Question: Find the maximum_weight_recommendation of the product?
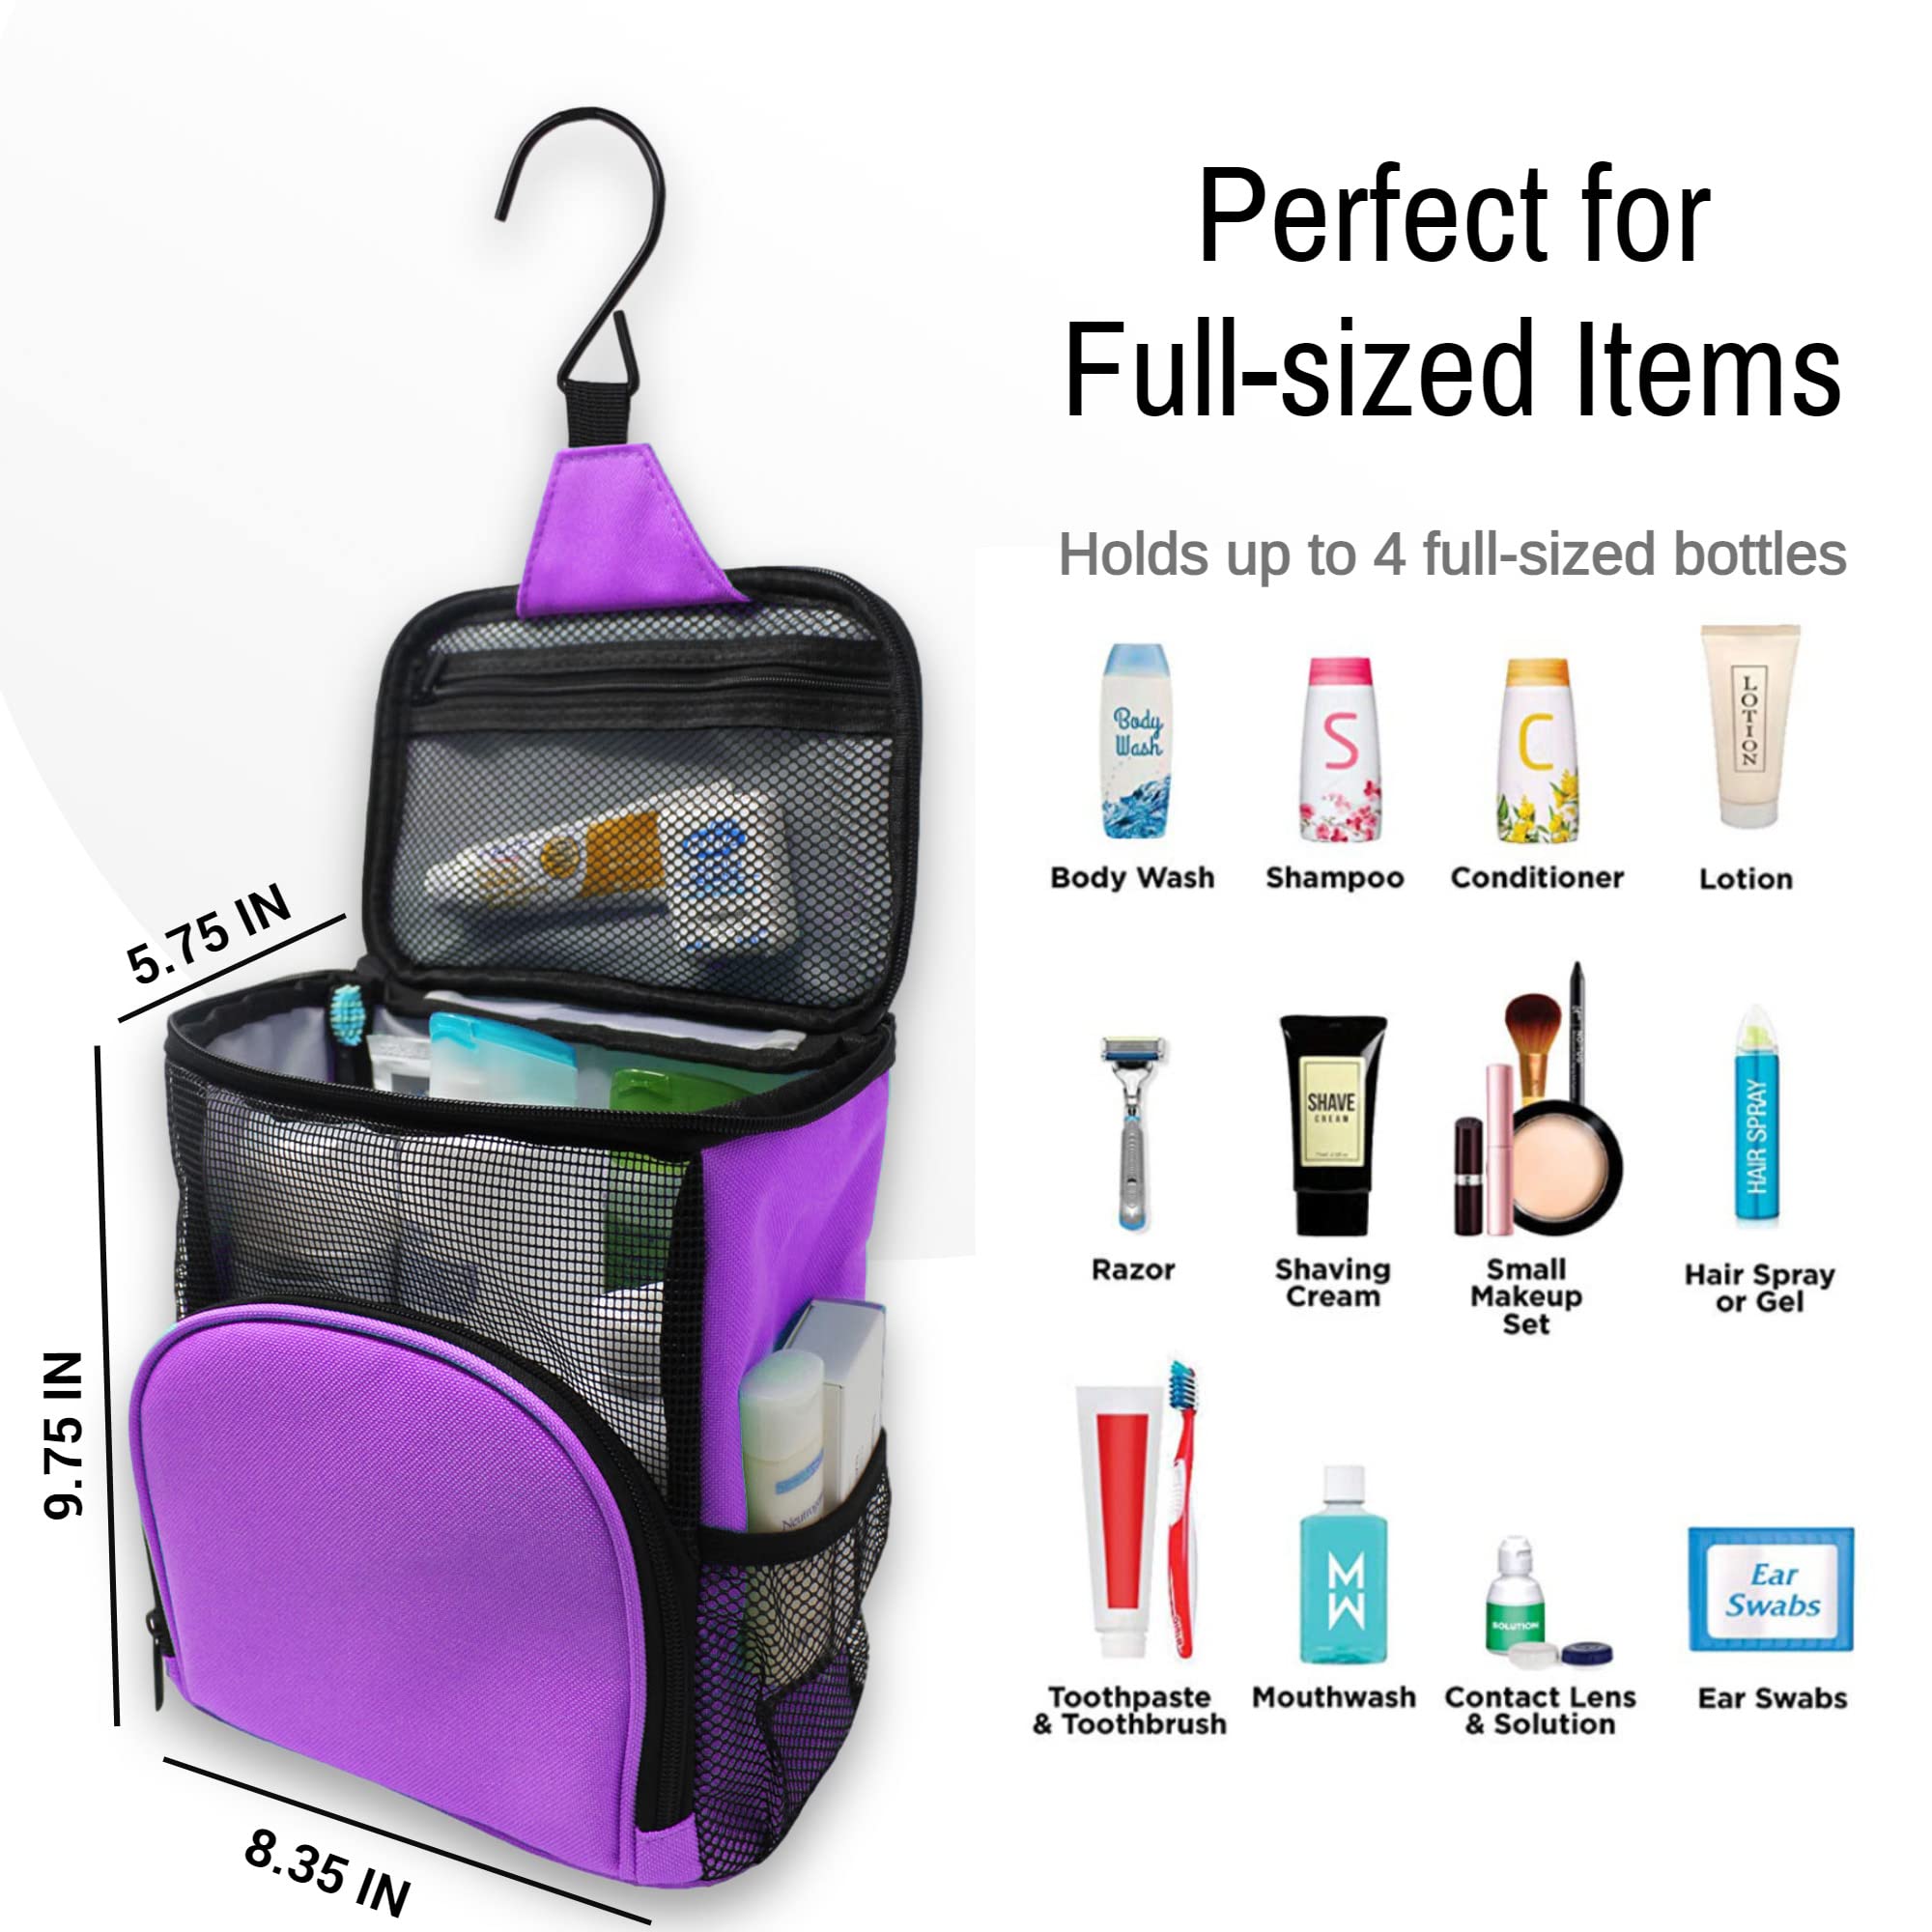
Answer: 4.0 ton